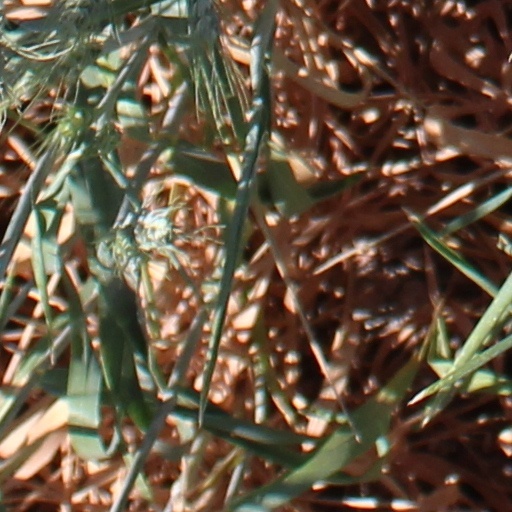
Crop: wheat